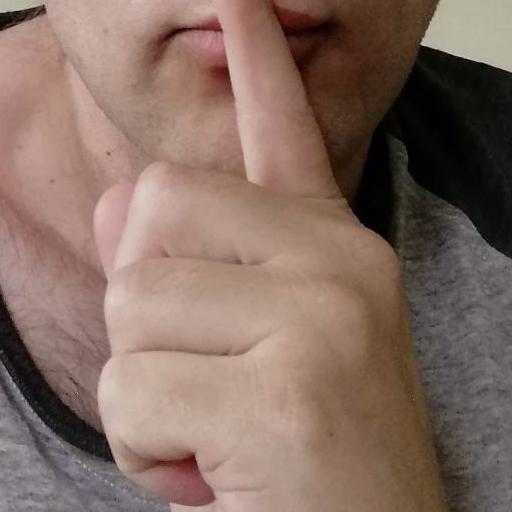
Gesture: mute